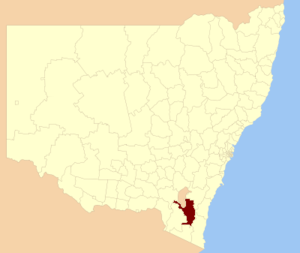
Le comté de Cooma-Monaro est une ancienne zone d'administration locale située dans l'État de Nouvelle-Galles du Sud en Australie. Il comprenait la ville de Cooma et les villages de Bredbo, Michelago, Nimmitabel et Numeralla.